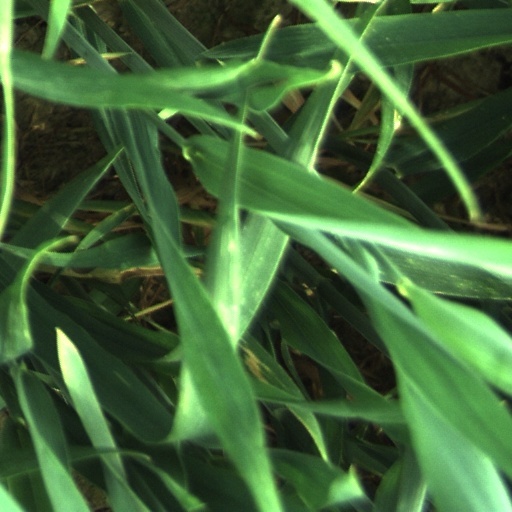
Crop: wheat